Postage stamps and postal history of Karelia

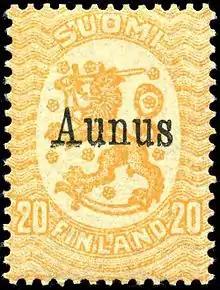
A stamp issued by Finland during the 1919 Aunus expedition

When Finland occupied Eastern Karelia in 1941, the military administration issued stamps of Finland overprinted "ITÄ- / KARJALA / Sot.hallinto", for "East Karelia Military Administration". Two different typefaces were used. In 1942, Finland's Mannerheim stamps were overprinted similarly.